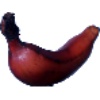
Label: Banana Red 1